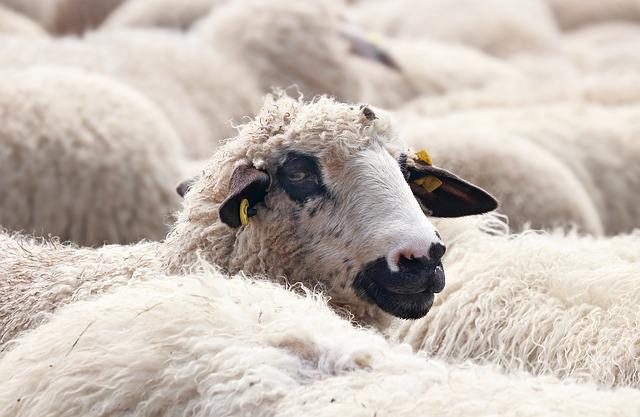
sheep